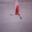
Label: bird